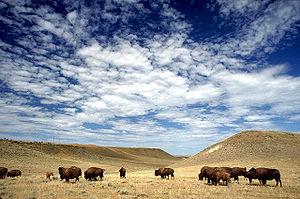
L’Ouest américain, aussi appelé Far-West ou Far West, est une région située à l'ouest des États-Unis. Sa définition a évolué avec le temps, puisque la population de l'époque moderne a colonisé les terres intérieures en se dirigeant vers l'océan Pacifique. Cette colonisation est appelée la conquête de l'Ouest. Le Far West est une région où se développe une société originale, où se croisent des individus d'origines et d'horizon très différents. L'Amérique mythique des montagnes Rocheuses, où s'affrontent les tribus amérindiennes et les pionniers venus fonder les États-Unis est à jamais symbolisée, dans la mémoire des peuples, par des déserts rouges à perte de vue et des montagnes sculptées par l'érosion.